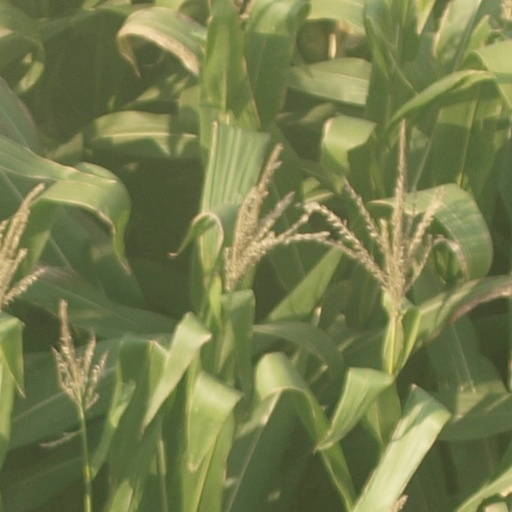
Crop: maize; corn